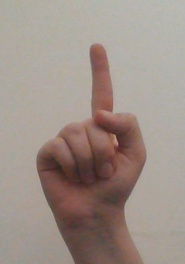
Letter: bb